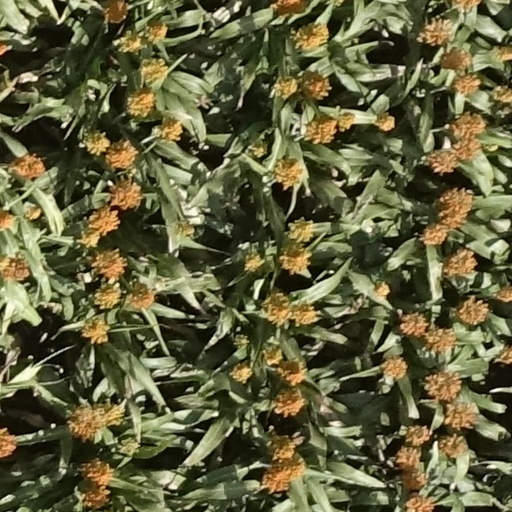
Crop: sorghum